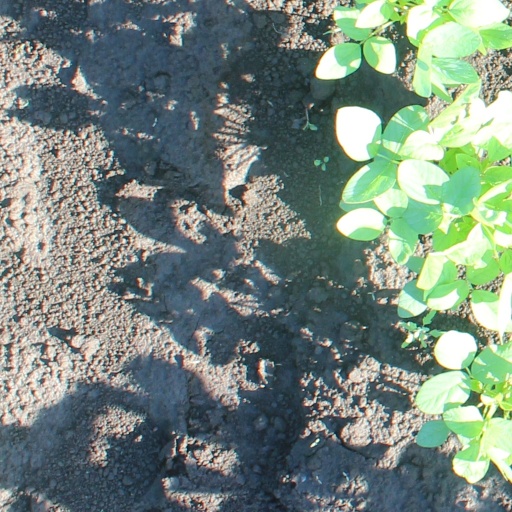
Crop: soybean